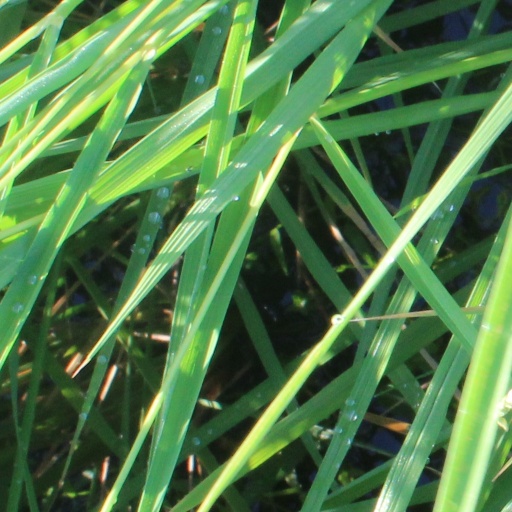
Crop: rice